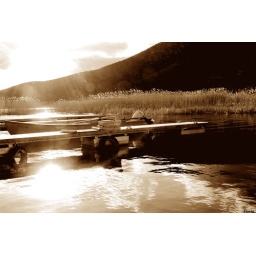
This little boat is in Prespes Lake.This lake is between Greece-Albania-Bulgaria.